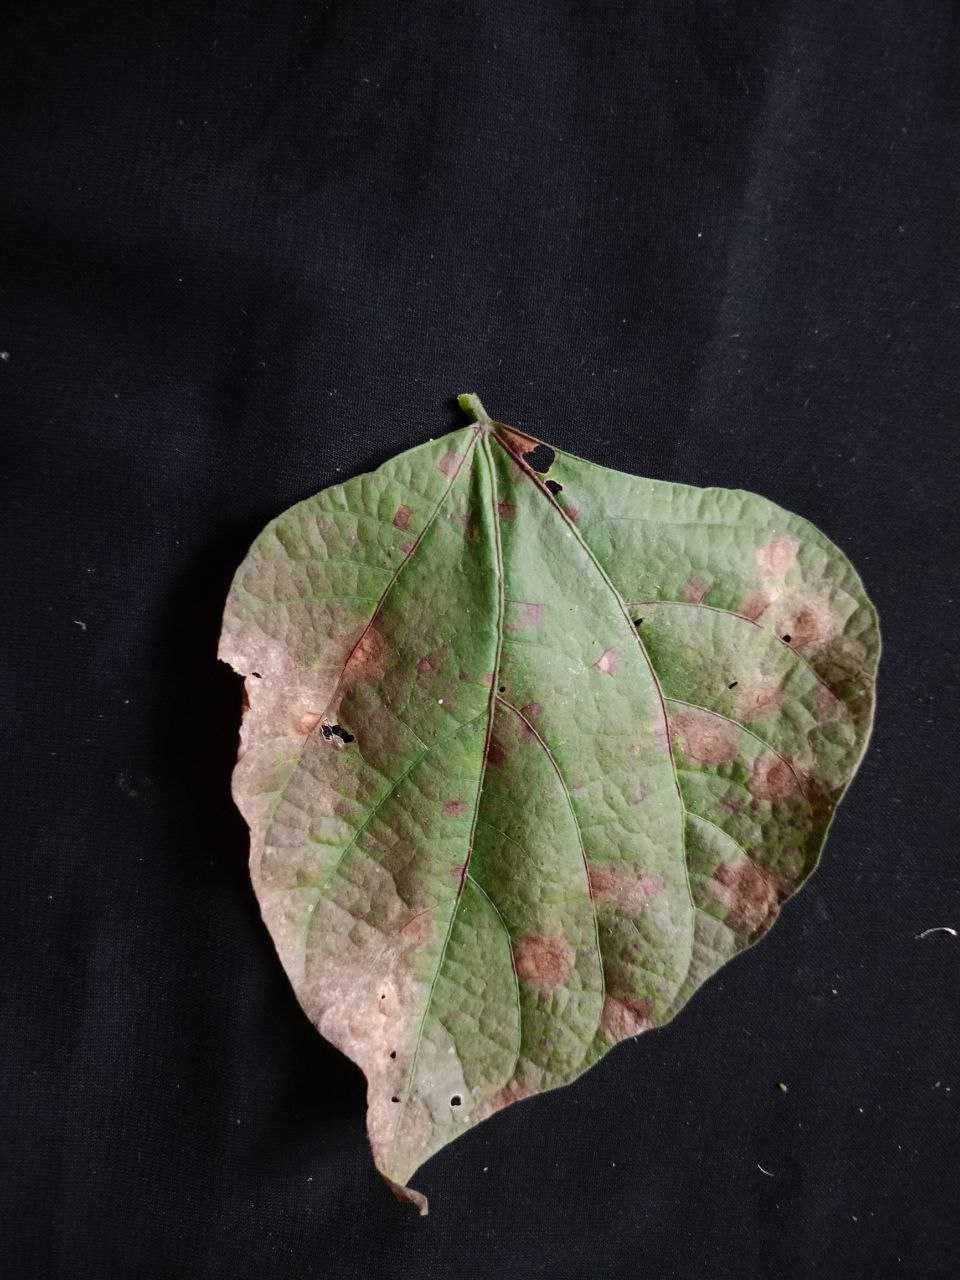
Crop: bean
Leaf condition: Blight